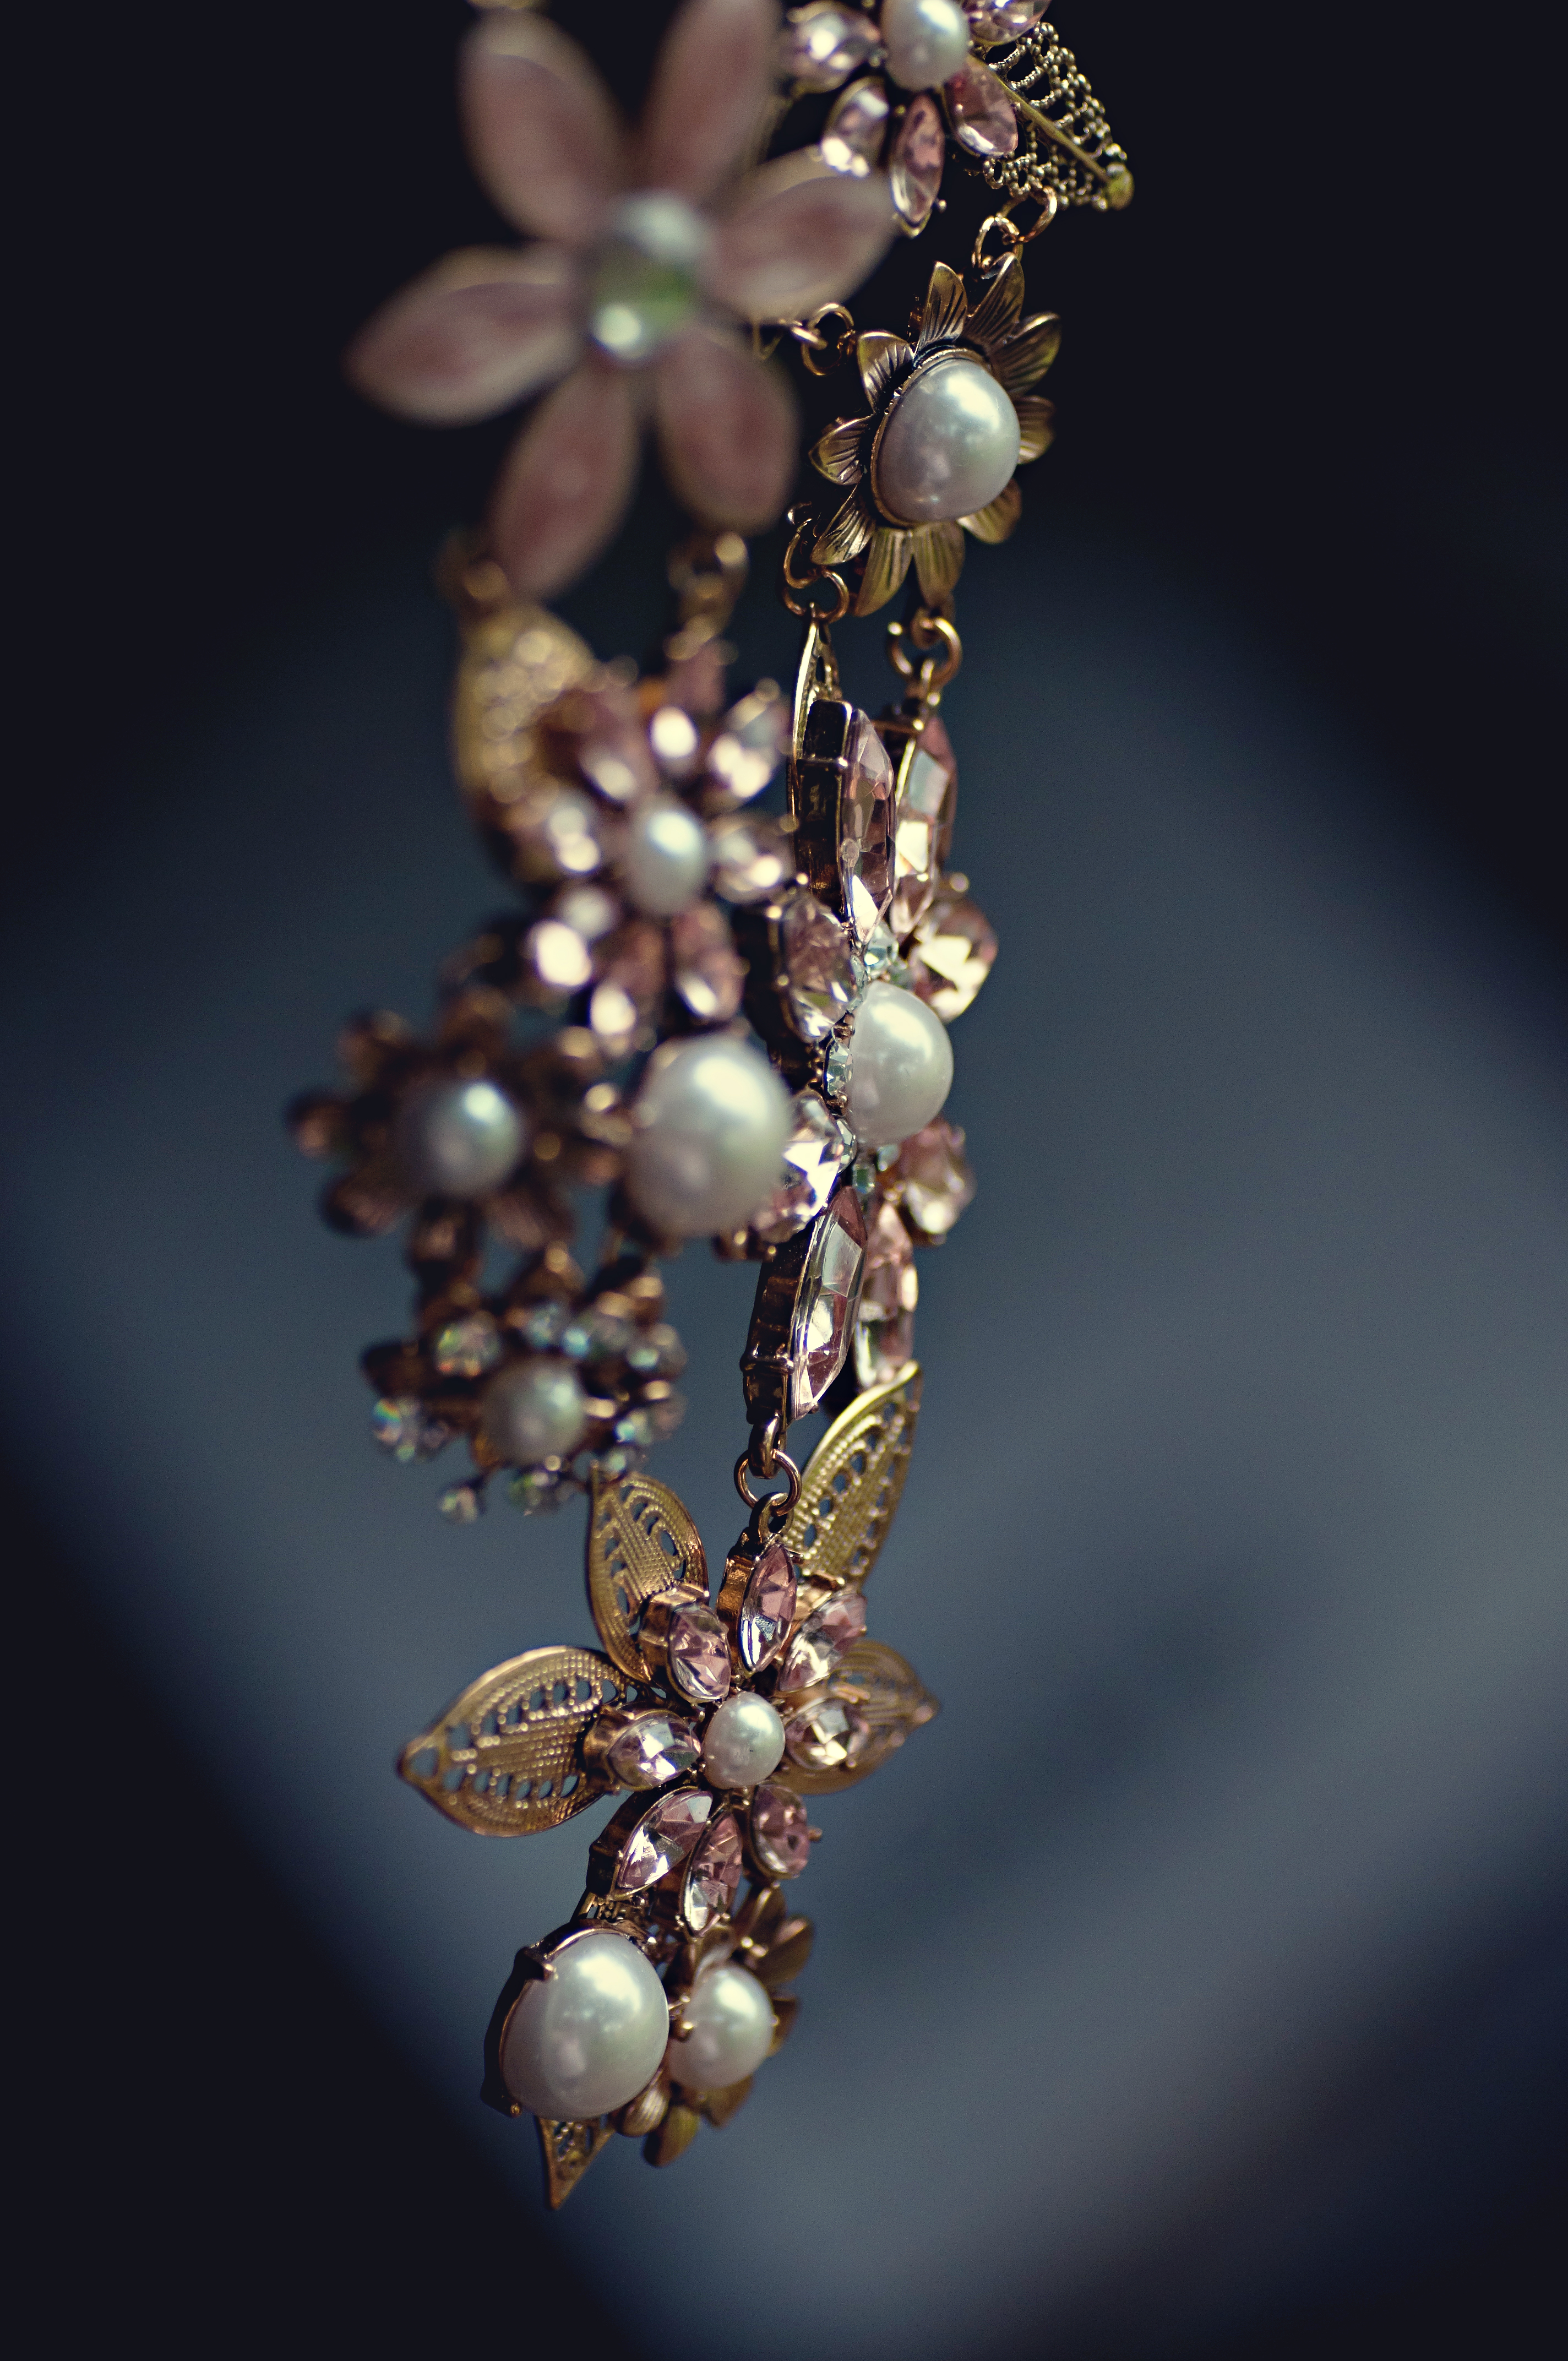
branch, flower, flora, jewelry, necklace, close up, jewellery, gold, gemstone, pearls, accessory, macro photography, gems, fashion accessory